Sook Ching

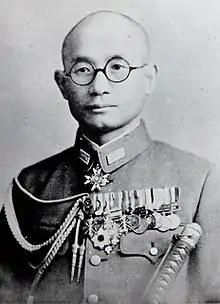
Masanobu Tsuji

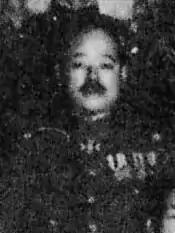
Takuma Nishimura

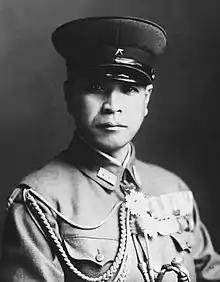
Sōsaku Suzuki

In 1947, after the Japanese surrender, British authorities in Singapore held a war crimes trial for the perpetrators of the Sook Ching. Seven Japanese officers: Takuma Nishimura, Saburo Kawamura, Masayuki Oishi, Yoshitaka Yokata, Tomotatsu Jo, Satoru Onishi, and Haruji Hisamatsu, were charged with conducting the massacre. Staff officer Masanobu Tsuji was the mastermind behind the massacre, and personally planned and carried it out, but at the time of the war crimes trials he had not been arrested. As soon as the war ended, Tsuji escaped from Thailand to China. The accused seven persons who followed Tsuji's commands were on trial.